Open sesame

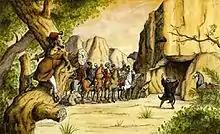
Ali Baba overhearing one of the thieves saying "Open Sesame".

"Open sesame" is a magical phrase in the story of "Ali Baba and the Forty Thieves" in Antoine Galland's version of "One Thousand and One Nights". It opens the mouth of a cave in which forty thieves have hidden a treasure.